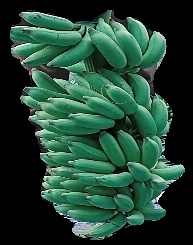
Variety: elakki-bale
Grade: grade1